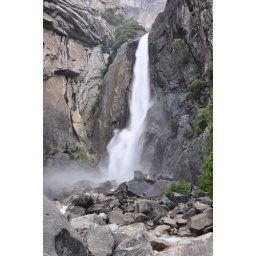
A person in a yellow poncho gives a good perspective of this huge falls.